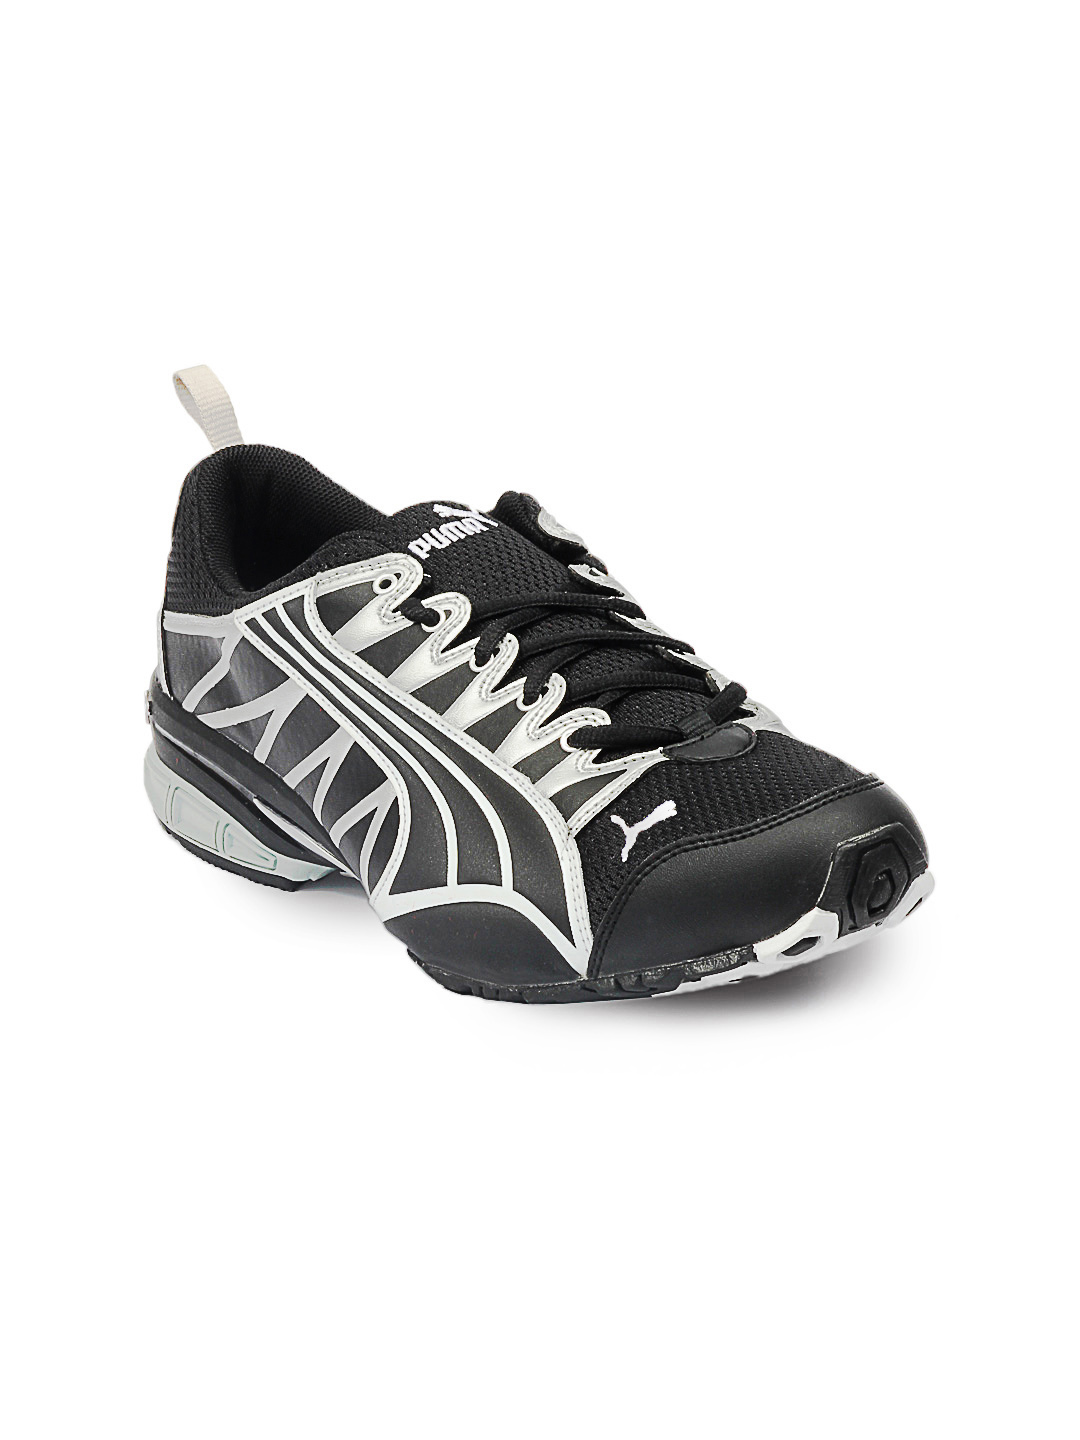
Puma Men Black Surge Shoes
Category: Footwear / Shoes / Casual Shoes
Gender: Men
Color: Black
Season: Summer 2012
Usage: Casual